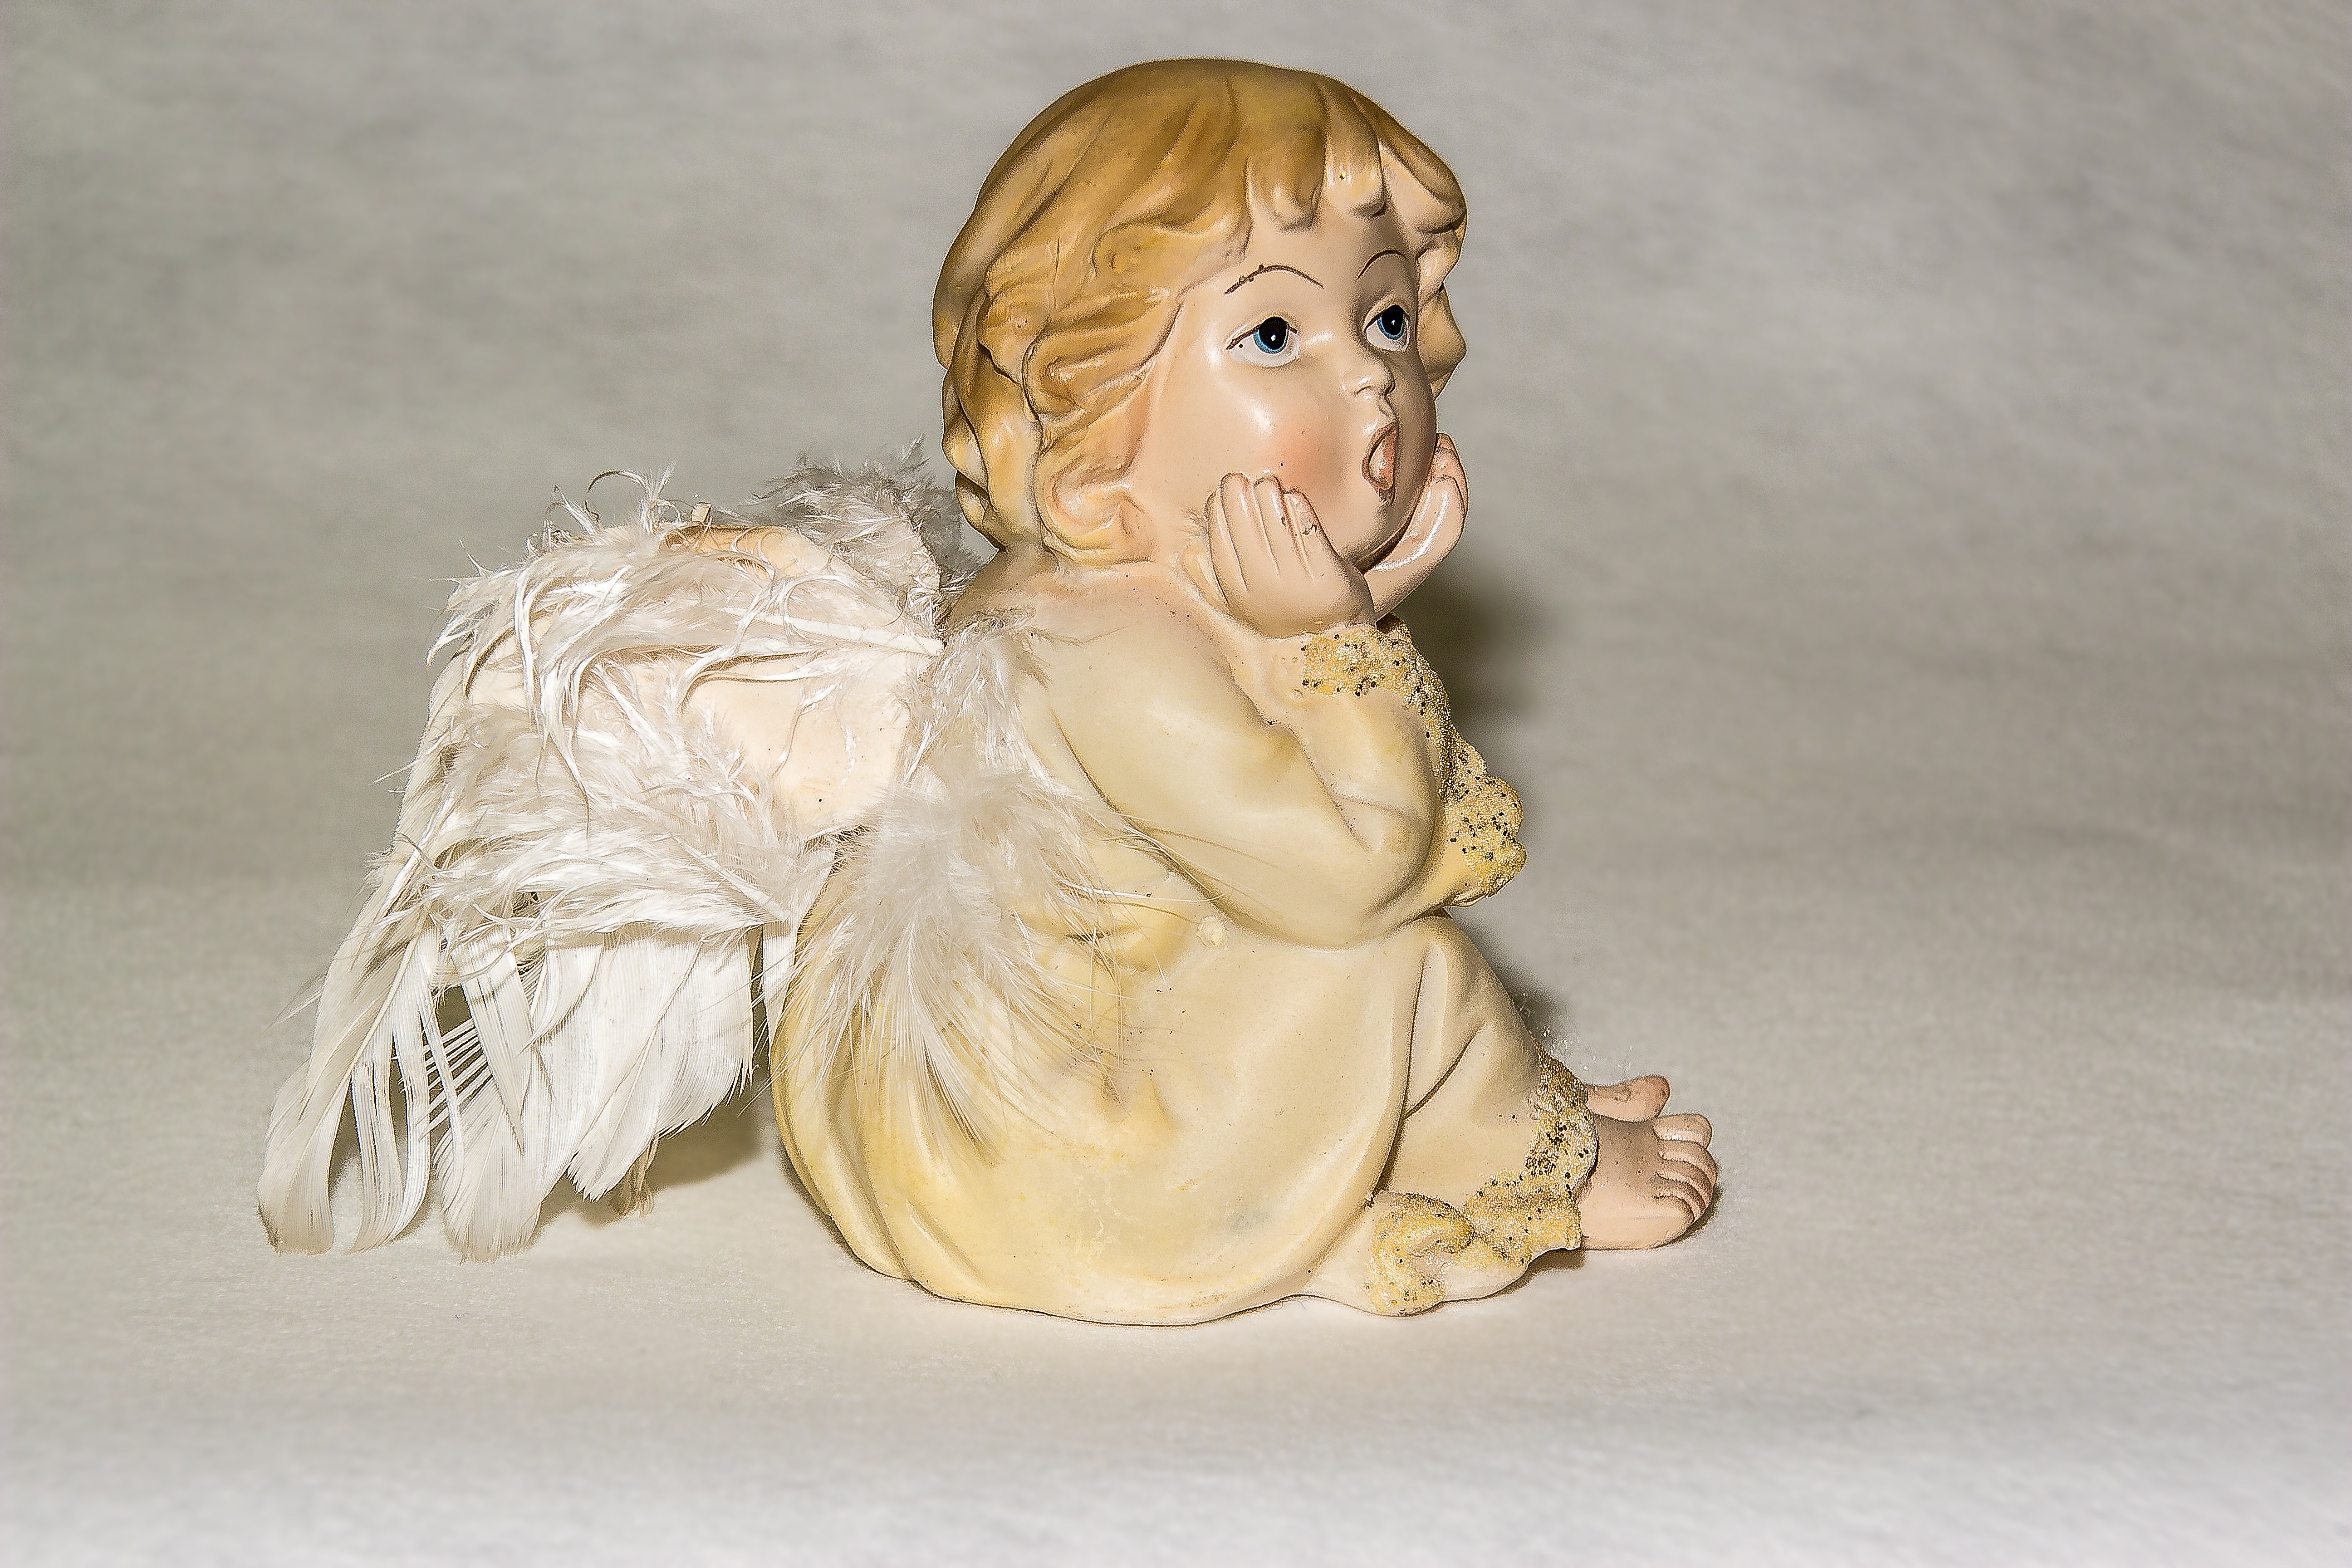
wing, monument, statue, decoration, christmas, toy, christmas angel, christmas time, sculpture, angel, art, figure, sketch, figurine, christmas decorations, guardian angel